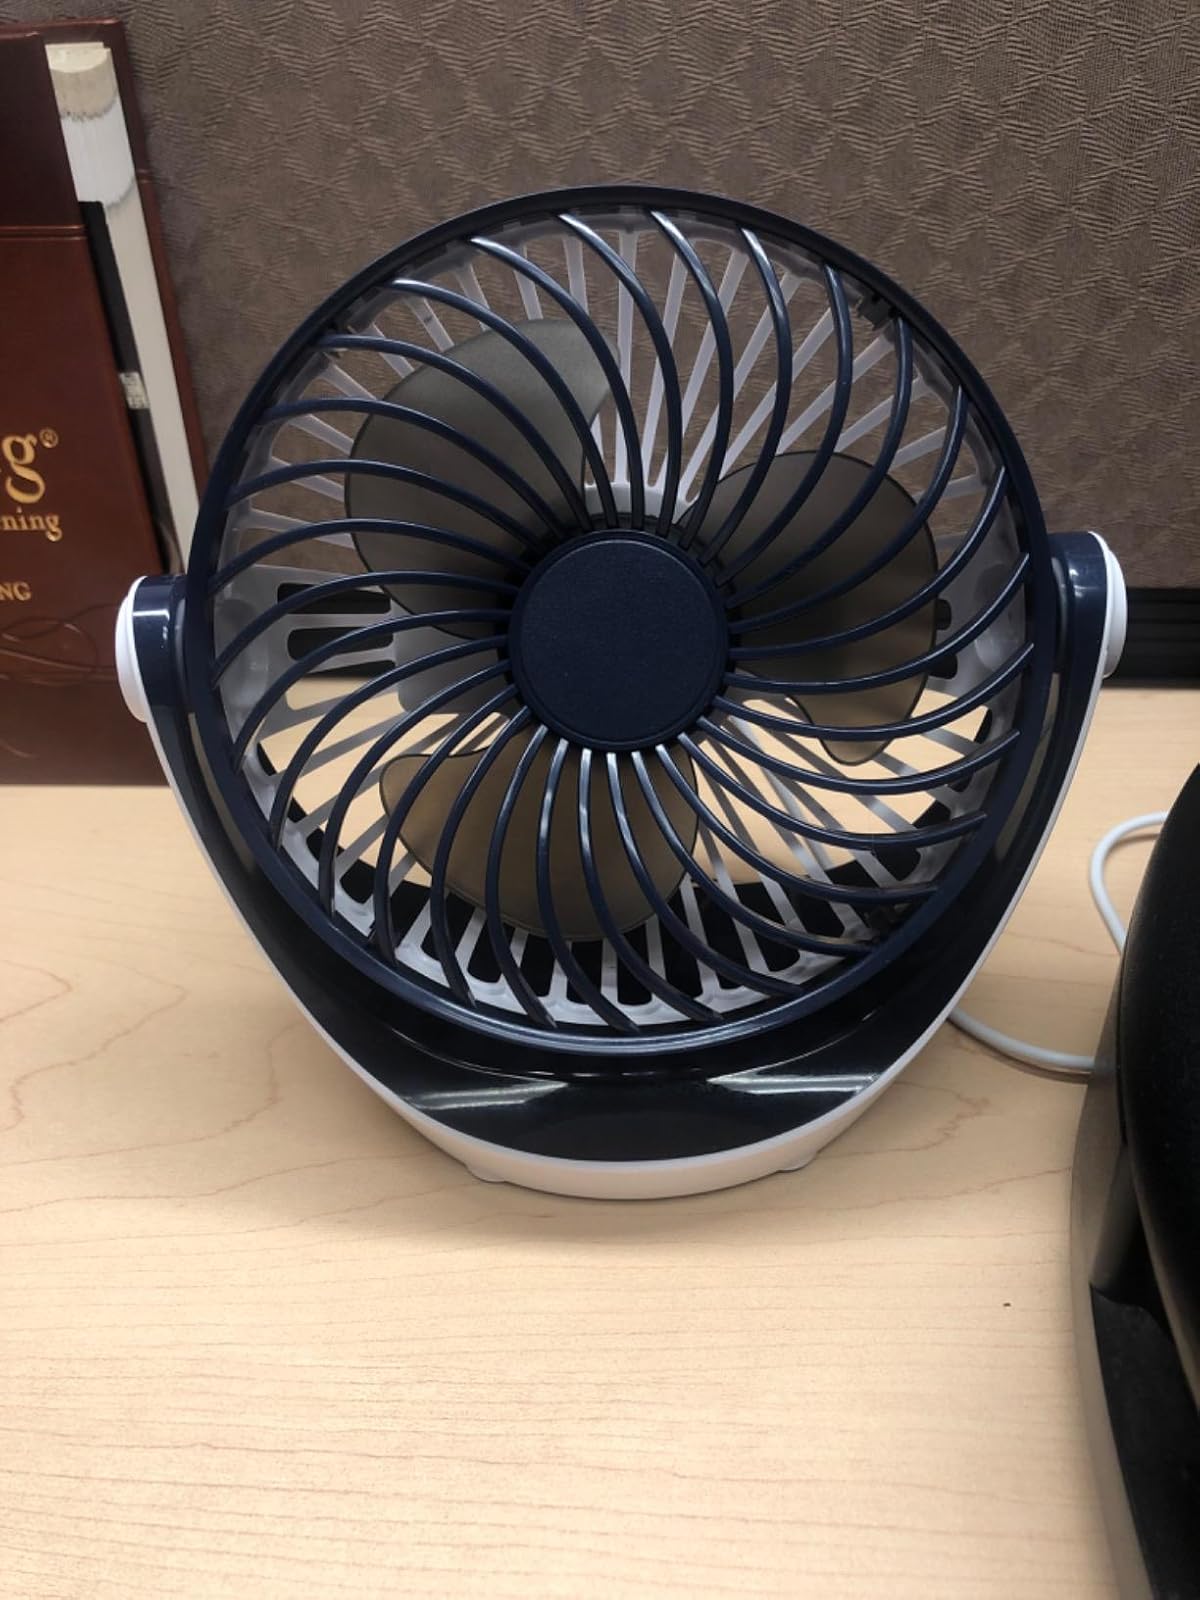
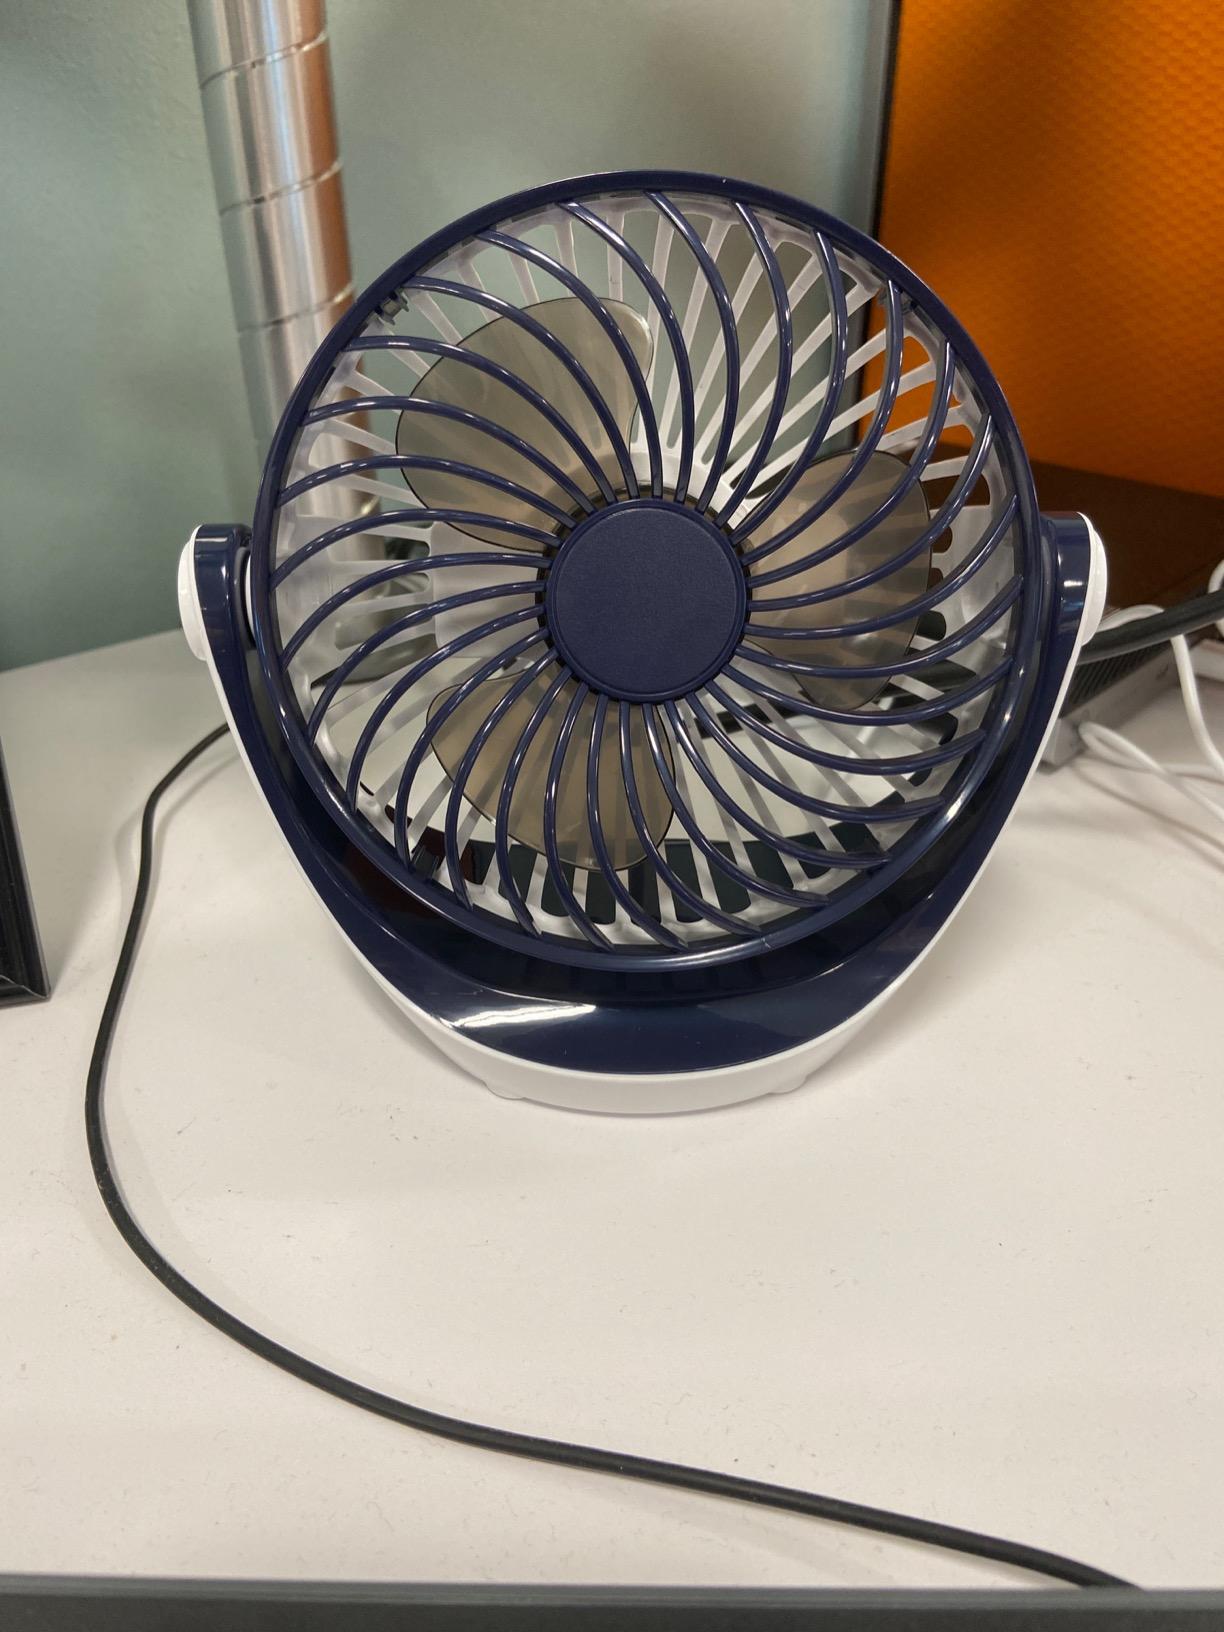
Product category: fan
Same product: yes